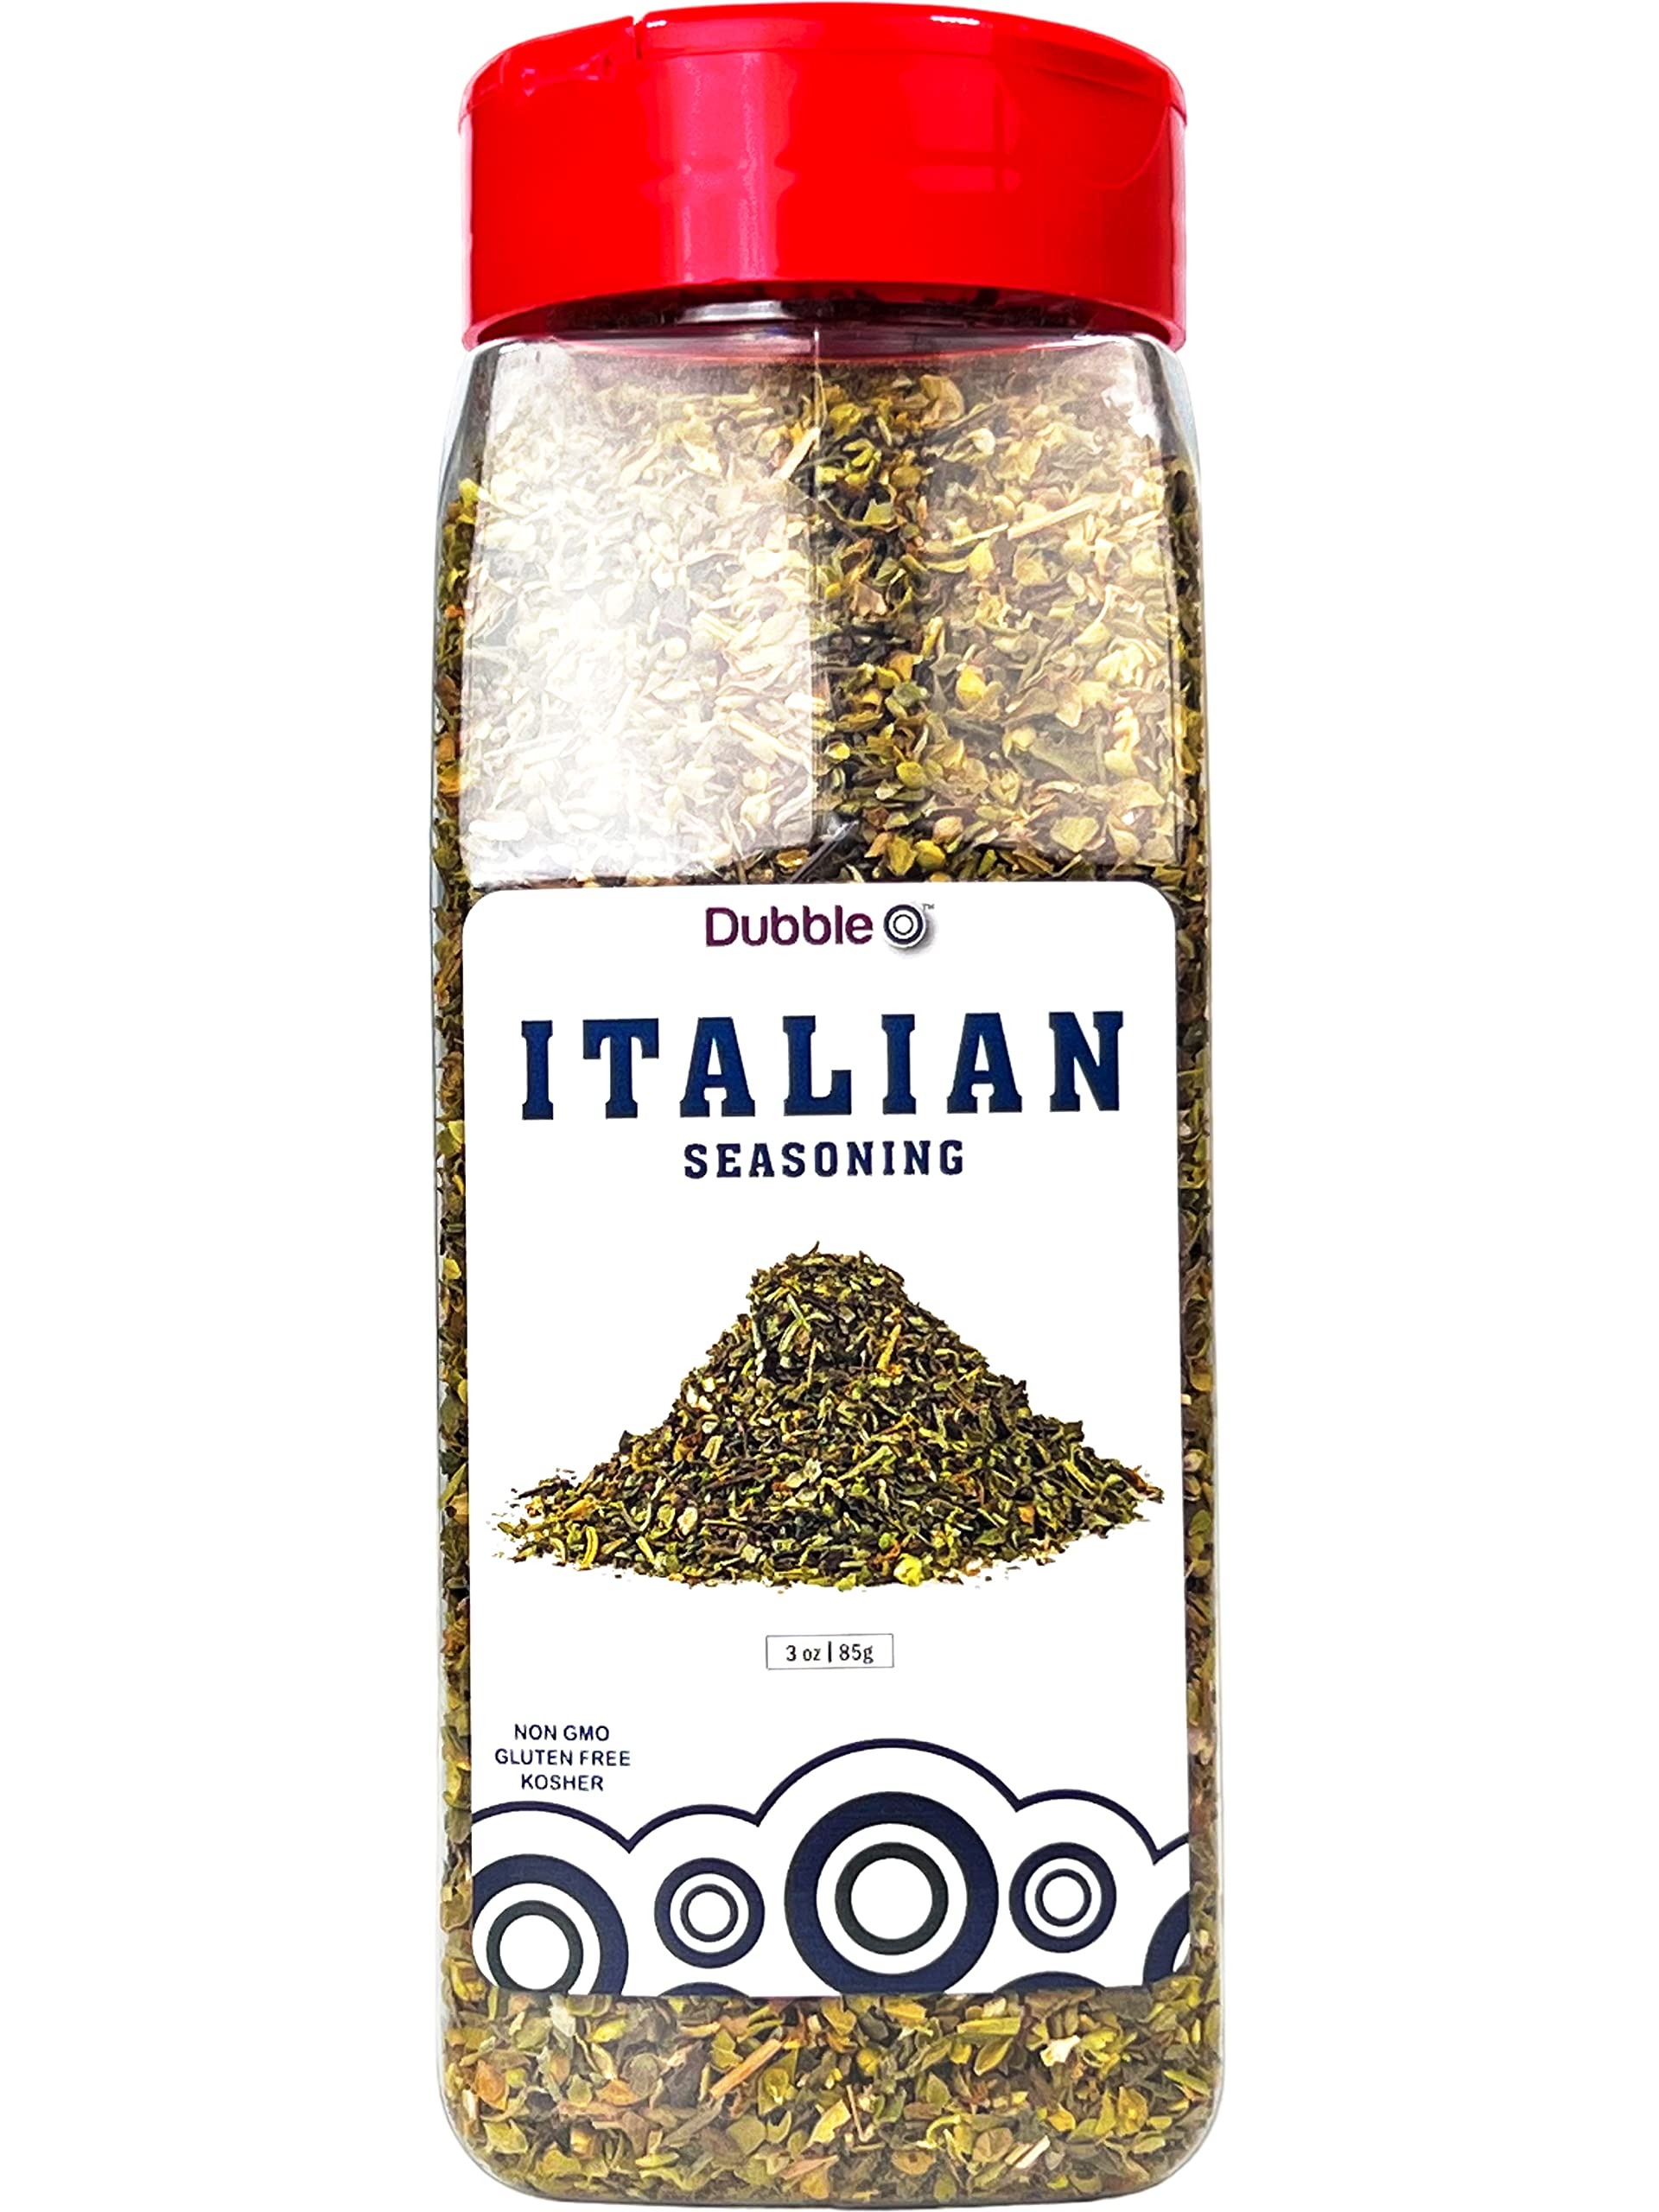
Item Name: Premium Italian Seasoning - 3 oz. - Salt-Free - Non GMO, Kosher, Halal, and Gluten - Dubble O Brand
Bullet Point 1: High quality Italian seasoning - 3 oz.
Bullet Point 2: No added "other ingredients" or preservatives
Bullet Point 3: Non-GMO, Kosher, and gluten free
Bullet Point 4: Comes in easy to store air tight jar (PET)
Product Description: Looking to add some pizzazz to your meals? Look no further than Italian seasoning! This versatile blend of herbs and spices adds a delicious and aromatic flavor to any dish, from classic Italian pasta dishes to roasted vegetables, meats, and more.<p> Our Italian seasoning is made from a careful blend of dried herbs and spices, including basil, oregano, thyme, rosemary, marjarom, and sage. Each ingredient is carefully selected and blended to ensure a perfect balance of flavor and aroma, giving your dishes that authentic Italian taste.<p> Whether you're a professional chef or a home cook, Italian seasoning is the perfect addition to your spice cabinet. It's easy to use and versatile, making it a great choice for a wide range of dishes. Sprinkle it on top of your pizza, mix it into your pasta sauce, or add it to your salad dressing for an extra burst of flavor.<p> Our Italian seasoning is also perfect for meal prep and batch cooking. Simply mix it into your favorite marinade or rub and store in an airtight container for future use. It's a great way to save time and add flavor to your meals.<p> We take pride in providing high-quality spices and herbs that are sourced from the best suppliers around the world. Our spices are well packaged to ensure that they arrive fresh and full of flavor.<p> Get our Italian seasoning today and take your cooking to the next level. Your taste buds will thank you!
Value: 3.0
Unit: Ounce

Price: 12.95